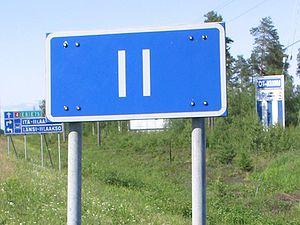
Ii est une municipalité du nord-ouest de la Finlande, dans la région d'Ostrobotnie du Nord.
Cet article est une liste de toponymes courts, c'est-à-dire d'une longueur d'une ou deux lettres.